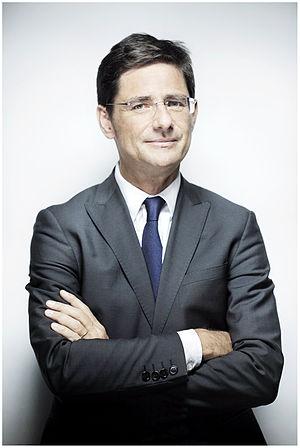
Nicolas Dufourcq
Nicolas Dufourcq, né le 18 juillet 1963 à Paris, est un dirigeant d’entreprises français.